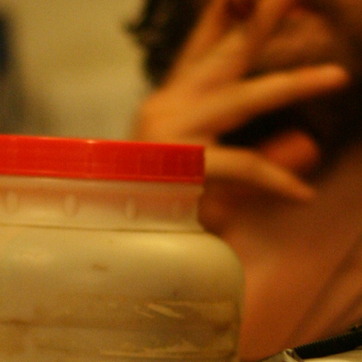
Material: plastic